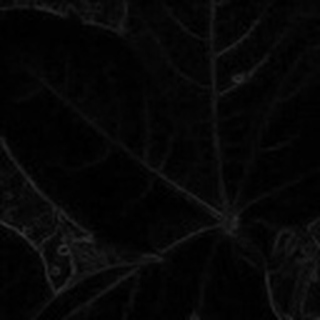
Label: healthy_cotton